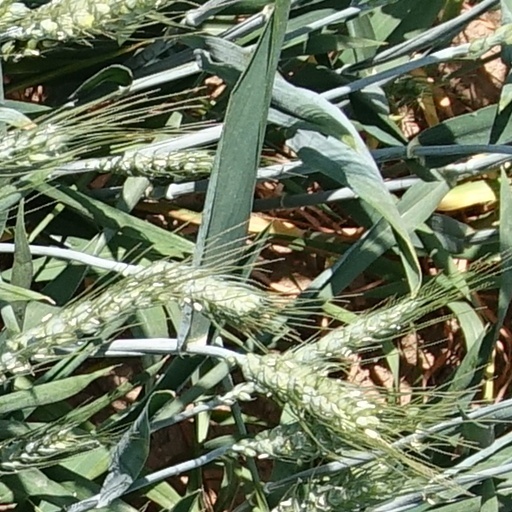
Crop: wheat